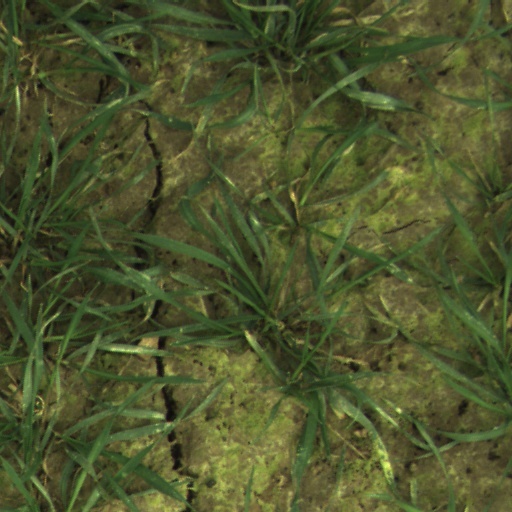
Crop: wheat